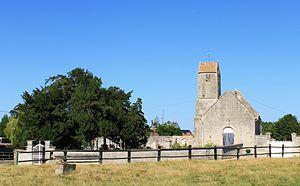
Eglise Saint-Vaast et if centenaire du cimetière à Poussy-la-Pampagne (Calvados)
Poussy-la-Campagne est une ancienne commune française, située dans le département du Calvados en région Normandie, peuplée de 98 habitants.